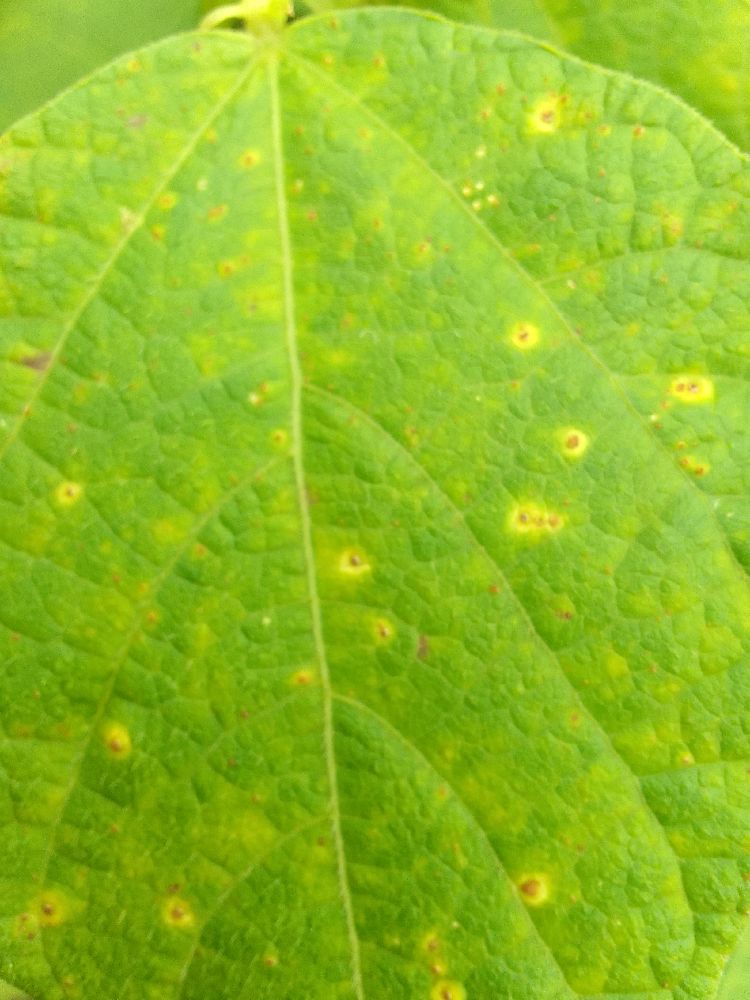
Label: rust